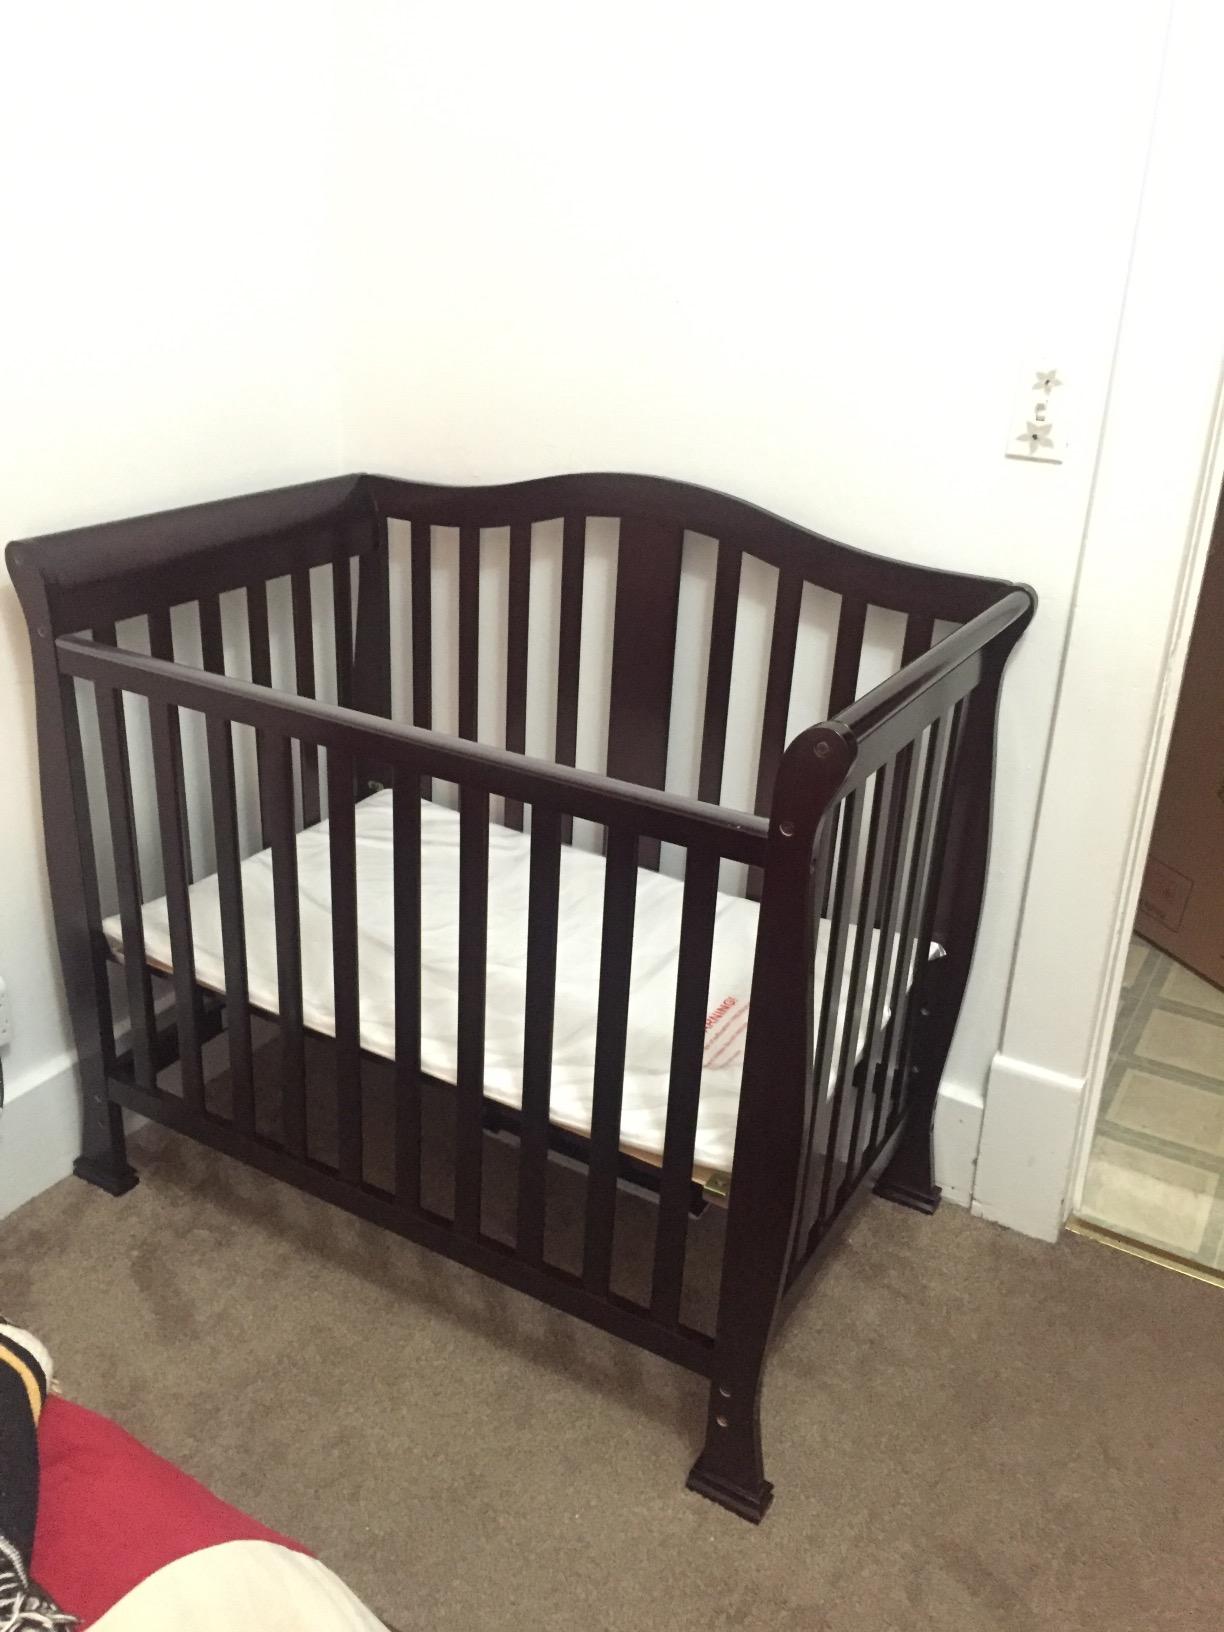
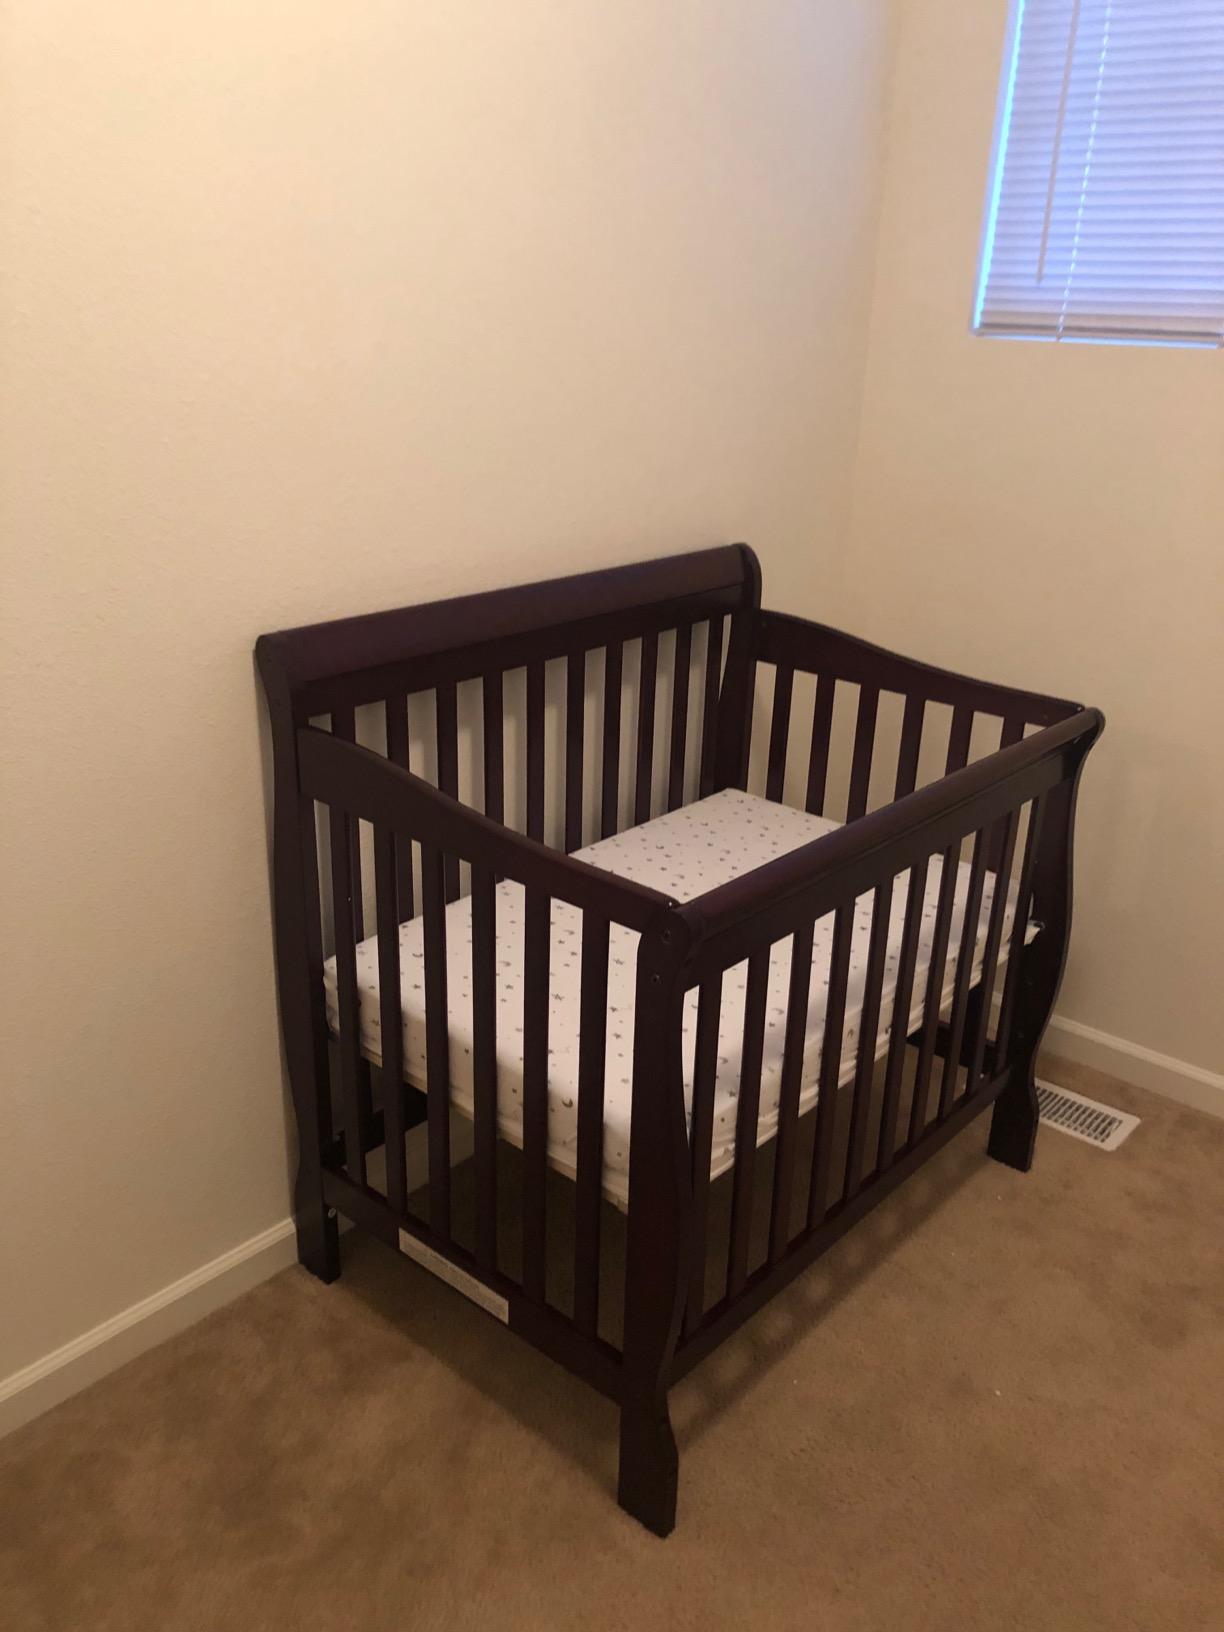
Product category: products_crib
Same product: no